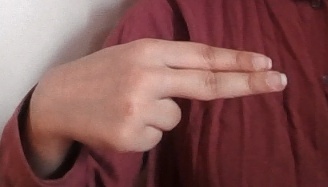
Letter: ain